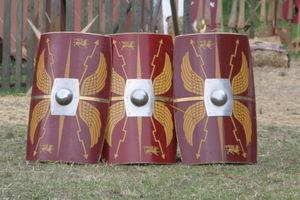
Les gladiateurs étaient, dans la Rome antique, des combattants professionnels qui s'affrontaient par paires bien définies, chacun des deux adversaires appartenant à une catégorie appelée armatura, dotée d'une panoplie et de techniques de combat spécifiques.
L'armée des origines de la Ville à la fin de la République romaine permet à Rome d'imposer sa suprématie sur les villes et les peuples voisins du Latium aux Vᵉ et IVᵉ siècles av. J.-C., puis de se lancer dans la conquête de l'Italie aux IVᵉ et IIIᵉ siècles av. J.-C. et enfin de la Méditerranée du IIIᵉ au Iᵉʳ siècle av. J.-C. avant de jouer un rôle dans les guerres civiles républicaines.
Le scutum est le bouclier du légionnaire romain.